Francis Godolphin (1605–1667)

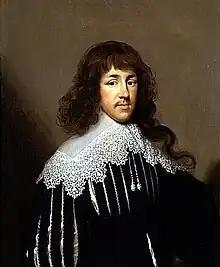
Sir Francis Godolphin (1605–1667)

Sir Francis Godolphin MP (25 December 1605 – 22 March 1667), of Godolphin in Cornwall, was an English nobleman, landowner, politician, and Member of Parliament. His chief claim to fame is that he was the dedicatee of Hobbes' "Leviathan".